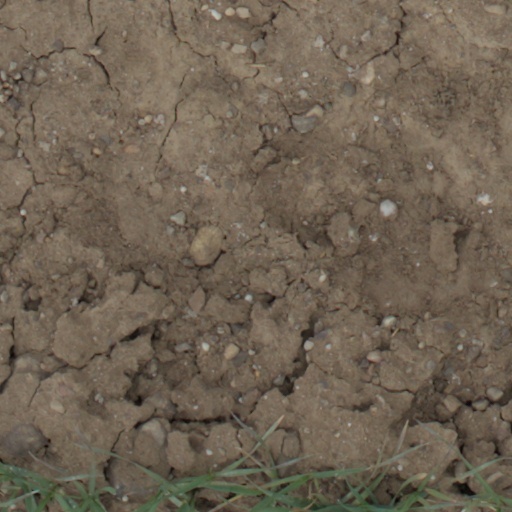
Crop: wheat